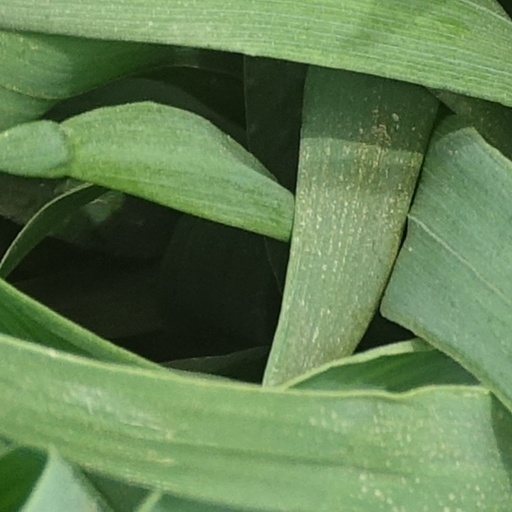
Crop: wheat